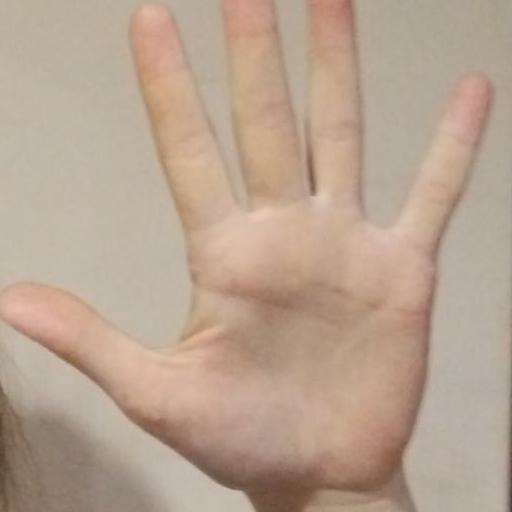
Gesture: palm